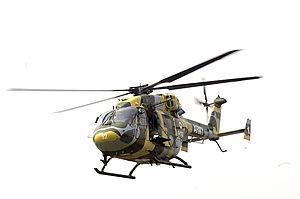
Cet article dresse une liste d'hélicoptères civils et militaires non exhaustive. Les modèles sont classés par pays et par constructeur.